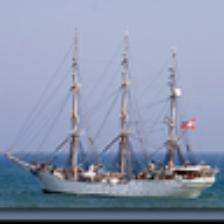
Label: NonHuman